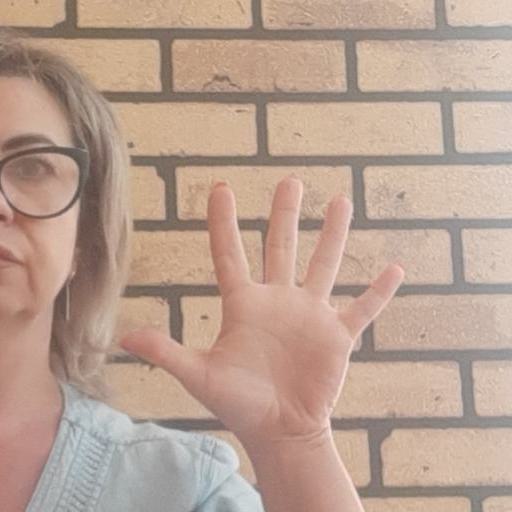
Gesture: palm